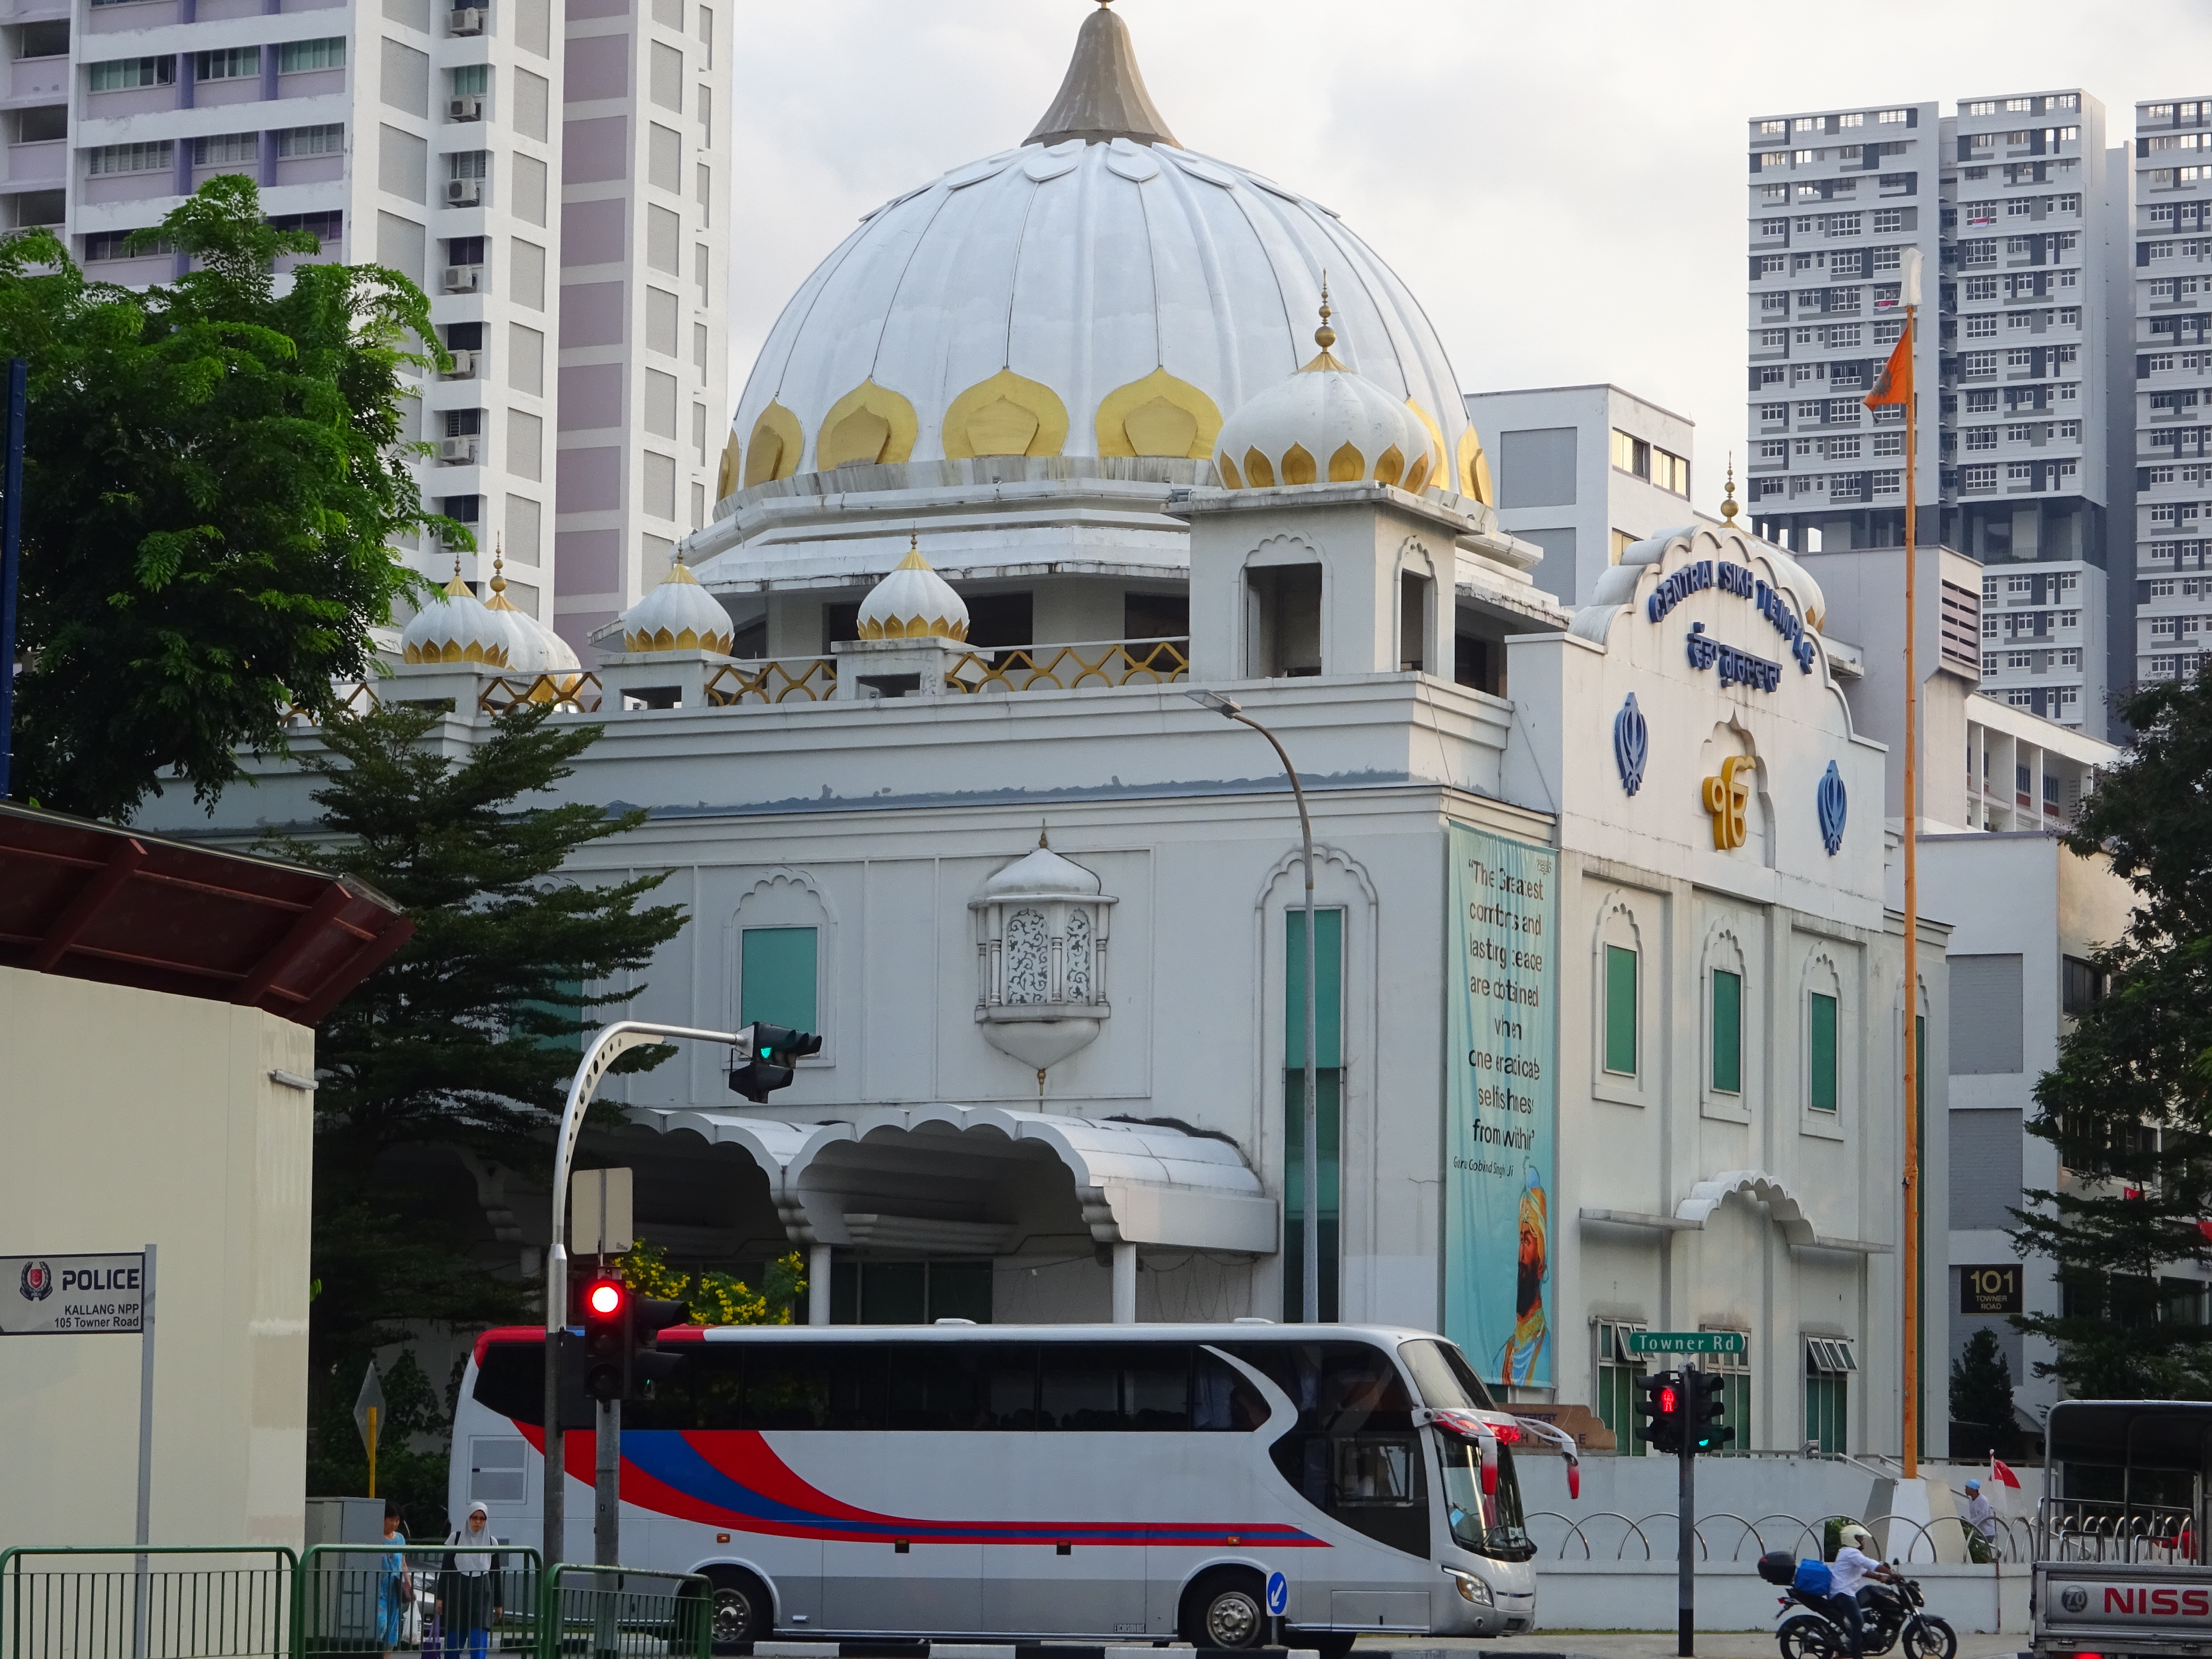
buildings, life, living, city, street, building, bus, window, vehicle, sky, infrastructure, tree, cloud, wheel, tour bus service, architecture, motor vehicle, mode of transport, neighbourhood, plant, landmark, metropolitan area, facade, metropolis, tire, snapshot, urban area, tower block, mixed use, urban design, public transport, downtown, dome, condominium, car, road, town, pedestrian, travel, church, house, byzantine architecture, transport, classical architecture, tourism, arch, commercial building, place of worship, traffic, tourist attraction, town square, cityscape, photography, advertising